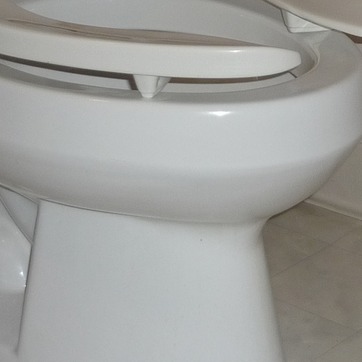
Material: ceramic